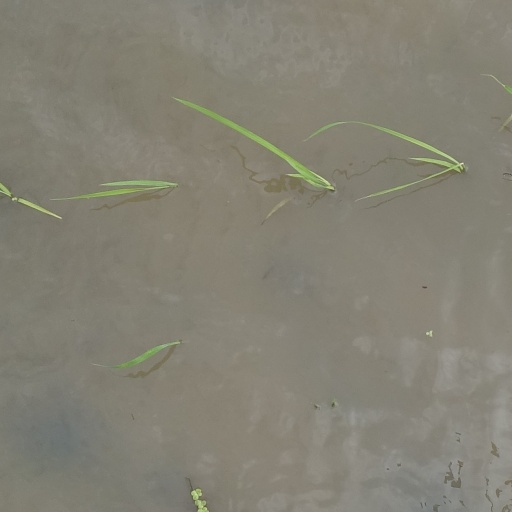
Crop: rice